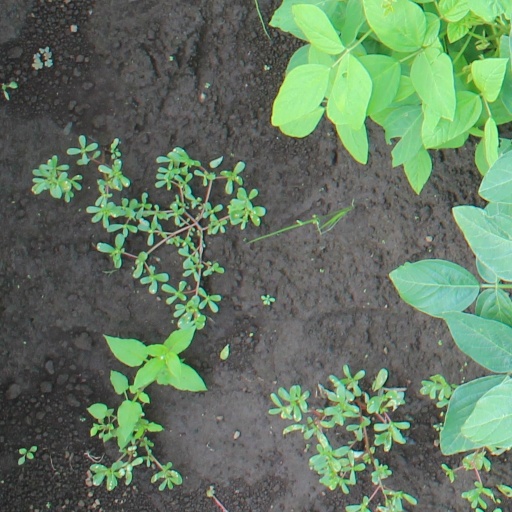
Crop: soybean